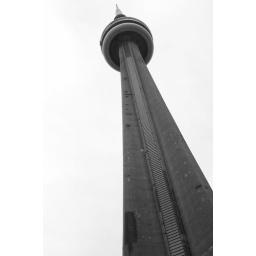
CN Tower in black and white